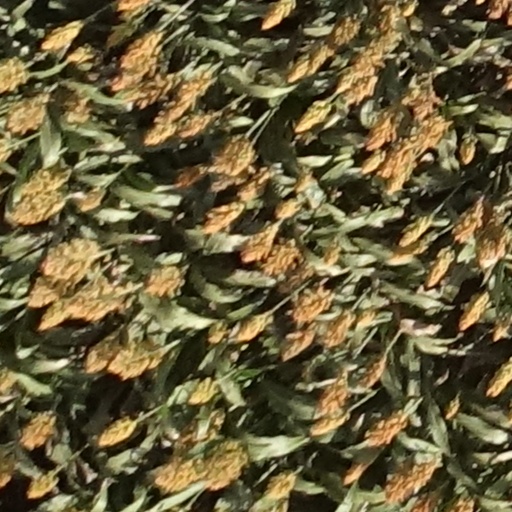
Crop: sorghum